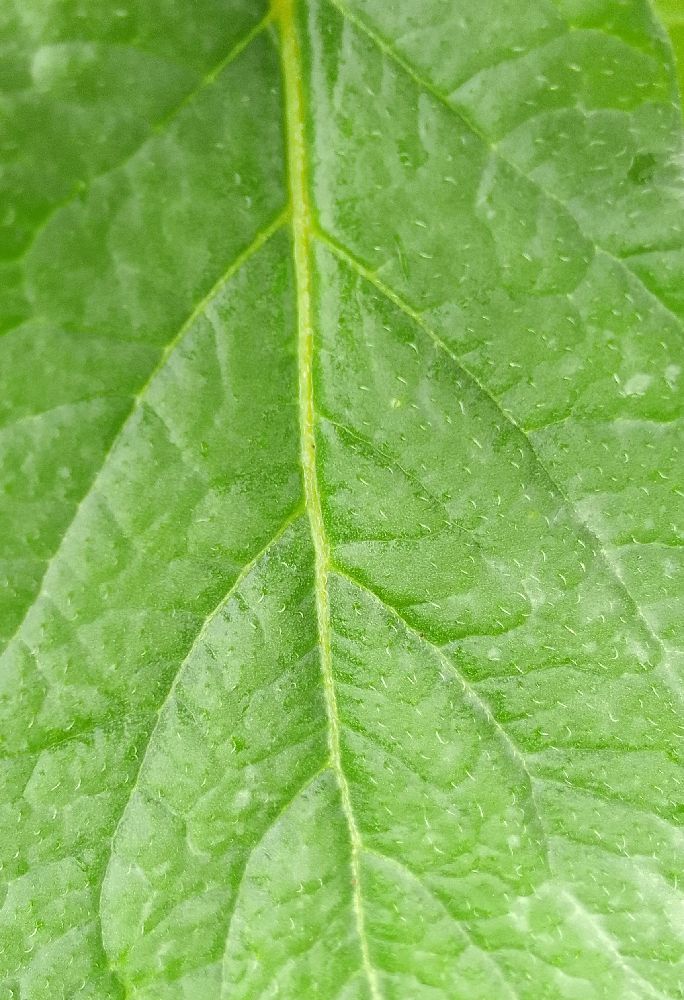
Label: Healthy